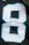
Number: 8